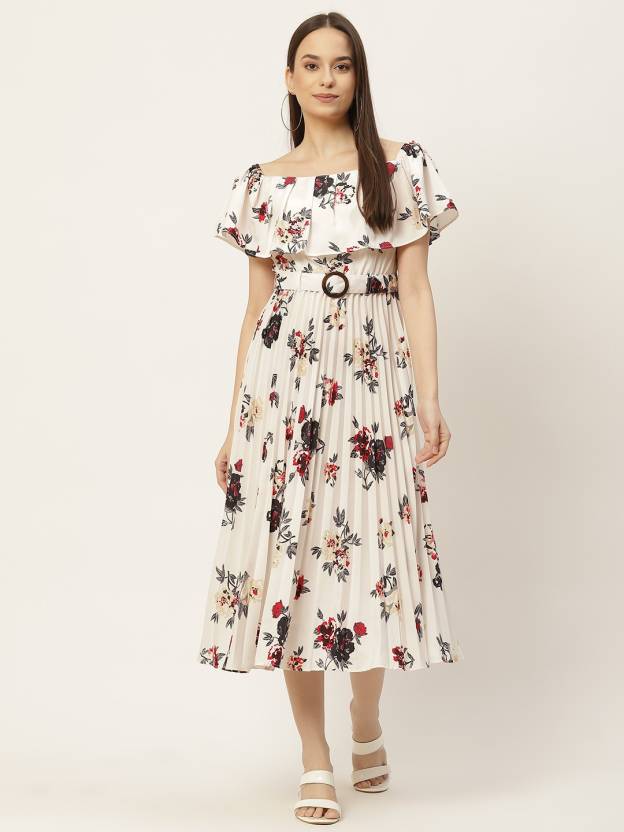
Product: Women Pleated White Dress
Price: ₹949
Colors: White
Description: White and Red printed woven A-line accordion pleated dress, has an off-shoulder neck, short sleeves, and flared hem. This dress has a Awesome Look as can see actual image. BUY NOW and Try it.